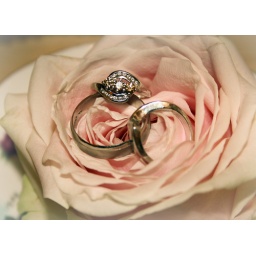
Three Rings in a rose dreamy pink